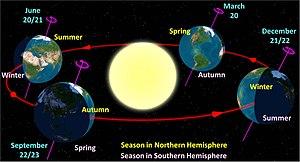
Une saison est une période de l'année qui observe une relative constance du climat et de la température.
L'Ayanamsa désigne l'écart croissant entre les zodiaques tropical et sidéral.
Cette liste d'idées reçues recense des idées reçues et des croyances populaires dans des domaines divers et variés, ayant été démontrées fausses par des sources fiables à travers le monde. Chacune de ces idées reçues, ainsi que son domaine général et les faits le concernant, ont été étudiés dans diverses publications.
L'orbite de la Terre désigne l'orbite de la Terre autour du Soleil. Ce mouvement périodique suit la forme d'une ellipse presque circulaire dont la période de révolution correspond à une année sidérale, soit un peu plus de 365 jours. Conjuguée avec l'inclinaison de l'axe de rotation terrestre, l'orbite de la Terre entraîne le cycle annuel des saisons.